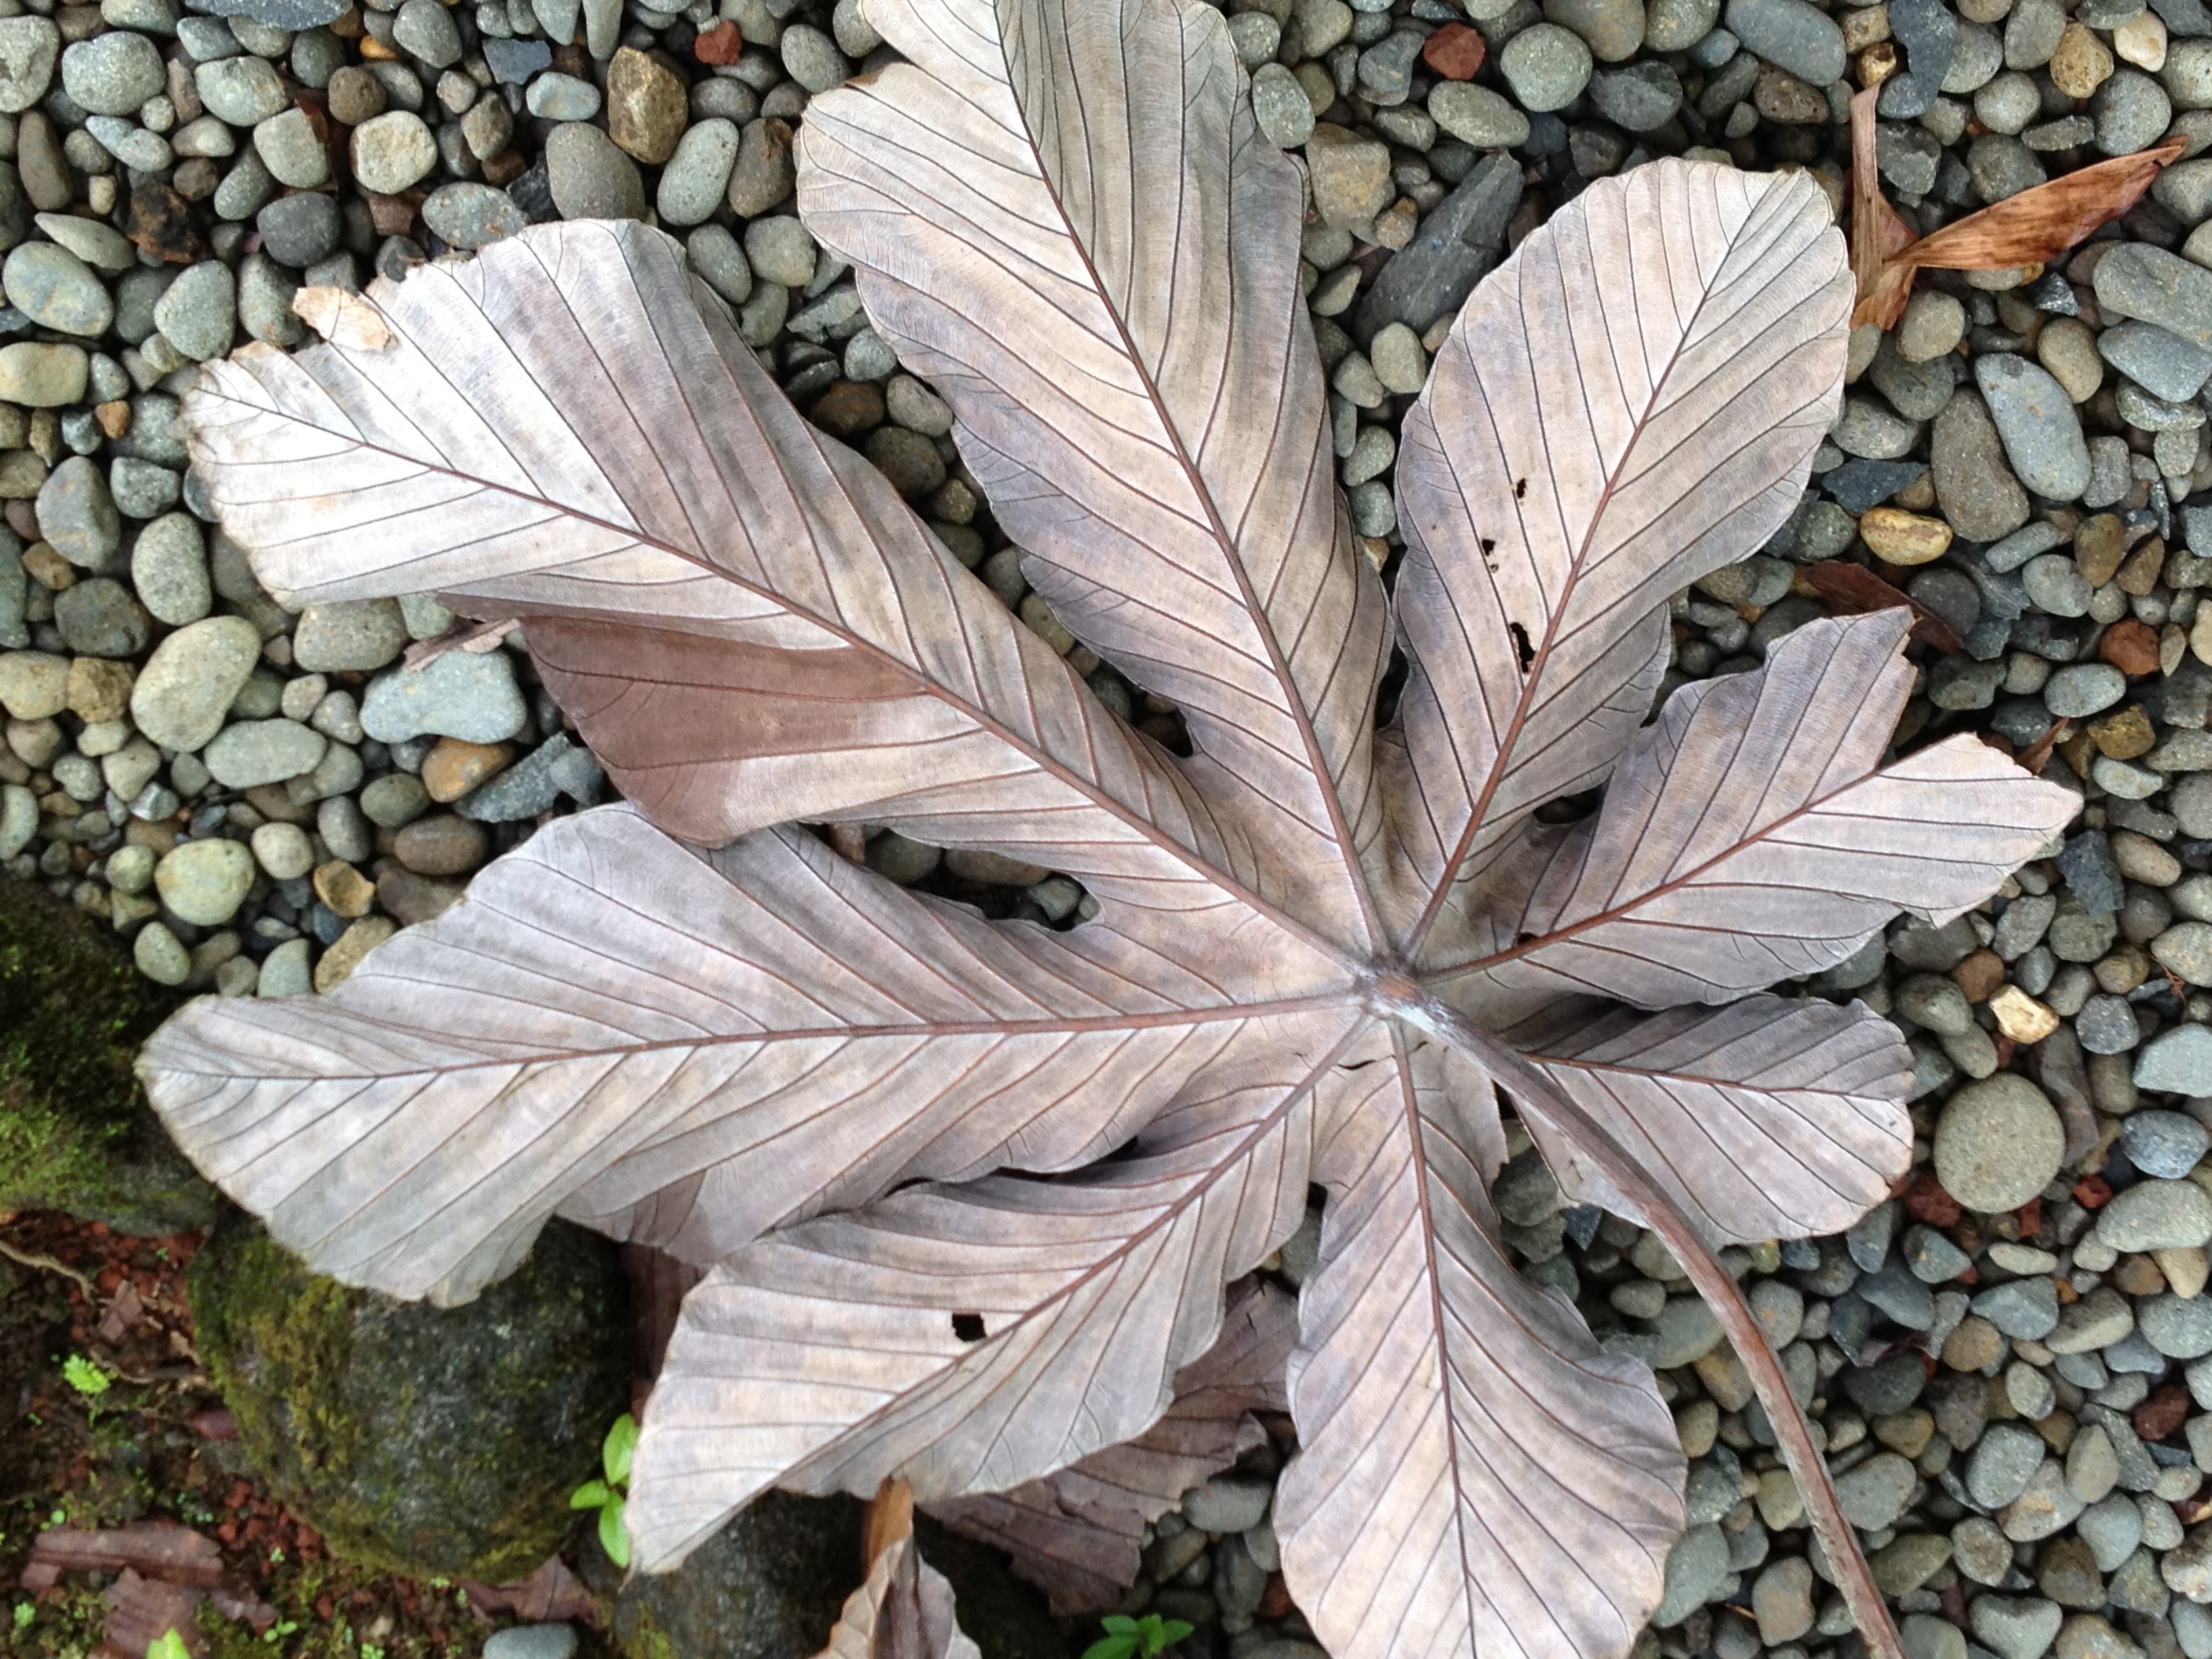
tree, plant, leaf, fall, flower, petal, autumn, botany, flora, season, ecosystem, flowering plant, grass family, land plant